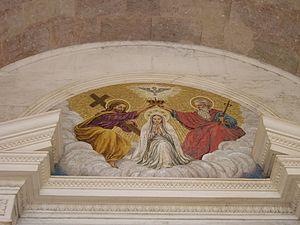
La basilique Notre-Dame du Rosaire, ou simplement basilique du Rosaire, est une église située à la Cova da Iria, en Fátima, dans l'enceinte du sanctuaire de Fátima, au Portugal.